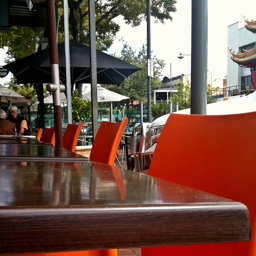
Outdoor patio seating of a restaurant with umbrellas and a pagoda in the background.
The outside dining area sports a row of red chairs.
A group of brown tables with orange chairs under them
a couple of orange chairs in front of a table
Dark wood tables in an outdoor dining area.